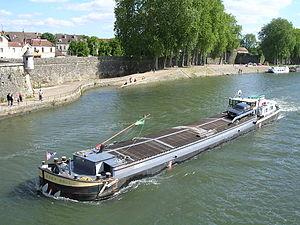
Auxonne, Côte d'Or, Bourgogne, France, La Saône, une péniche devant les remparts
Le port Royal d'Auxonne est un port de plaisance de tourisme fluvial de 2011, sur la Saône, à Auxonne en Côte-d'Or en Bourgogne-Franche-Comté.